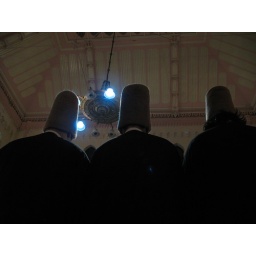
best seats in da house